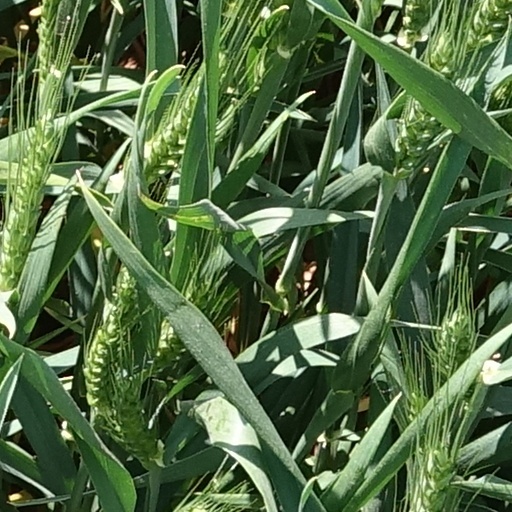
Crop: wheat